Daubenton's bat

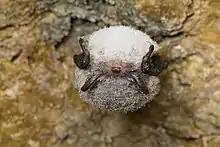
Daubenton's bat hibernating in Estonia. The moisture that has condensed on the bat's body helps it to prevent water loss.

Daubenton's bat is found throughout Ireland and Europe, and as far as Japan and Korea. The bat is mostly found in woodlands and often chooses roosts close to water sources such as rivers or canals.